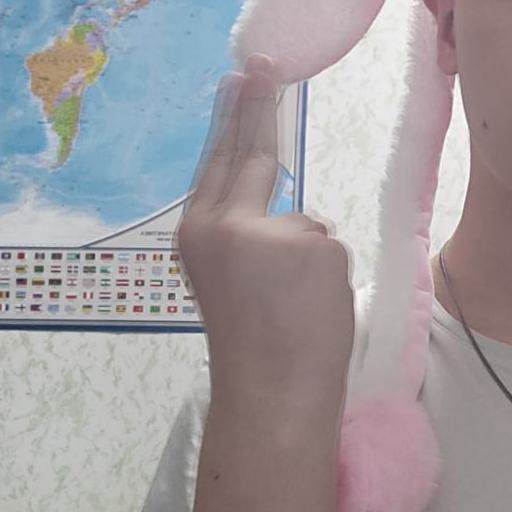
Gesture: two_up_inverted